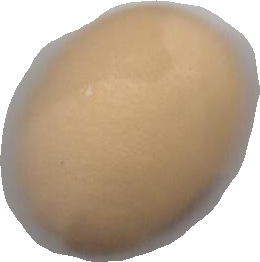
Variety: Anjasmoro